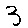
Label: 3